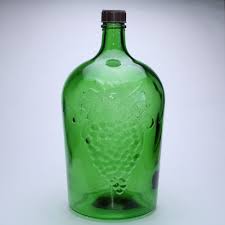
Waste category: glass